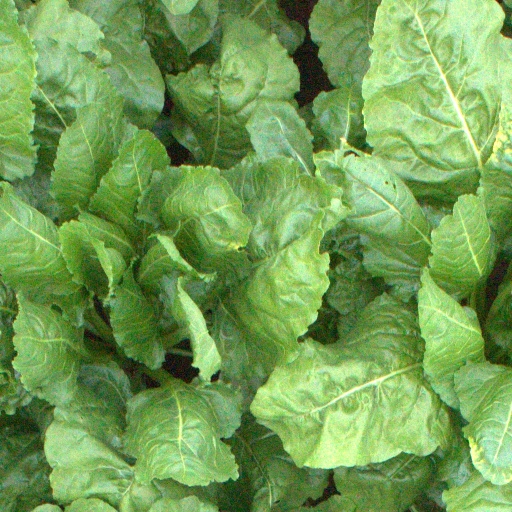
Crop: sugar beet